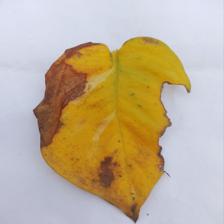
Label: Manganese Toxicity